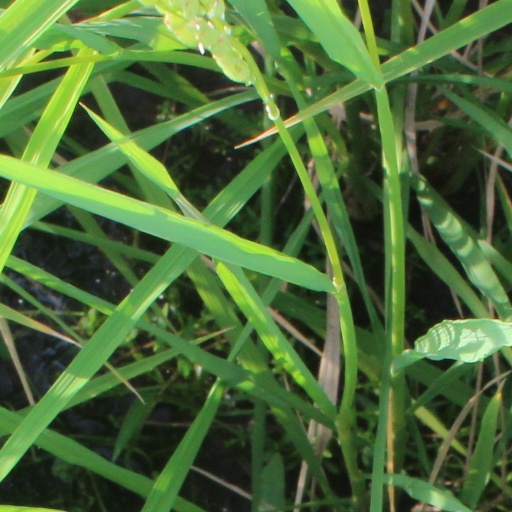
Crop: rice